Degrassi

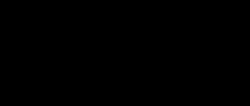
The Degrassi logo used from 2013 to 2017. A variation of this logo was used for "Degrassi: Next Class" (with the subtitle below the long "g") from 2016 to 2017.

Degrassi is a Canadian teen drama television franchise created by Kit Hood and Linda Schuyler, that follows the lives of youths attending the eponymous secondary school in Toronto. Each entry since 1987 has taken place in the same continuity. Outside of television, the franchise comprises a variety of other media, such as companion novels, graphic novels, documentaries, soundtracks, and non-fiction works.